The Duchess of Dantzic

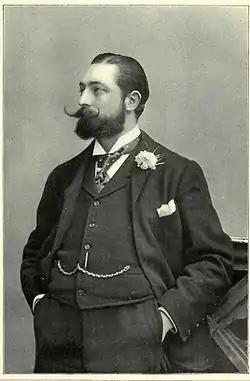
Ivan Caryll

After composing a few comic operas early in his career, Caryll became extraordinarily successful in the 1890s, writing the music to hit musical comedies produced by George Edwardes, including "The Shop Girl" (1894), "The Gay Parisienne" (1896), "The Circus Girl" (1896) and "A Runaway Girl" (1898). After the turn of the century, he continued to write some of the most successful musical comedy scores of the era, including "The Messenger Boy" (1900), "The Toreador" (1901), "The Girl From Kays" (1902), "The Earl and the Girl" (1903) and "The Orchid" (1903). With "The Duchess of Dantzic", he turned back to comic opera. Although the piece met with success, it was not the kind of blockbuster hit that the above-mentioned musical comedies were.